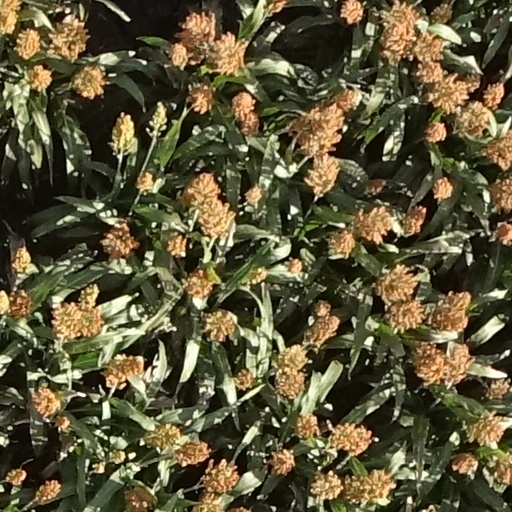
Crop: sorghum